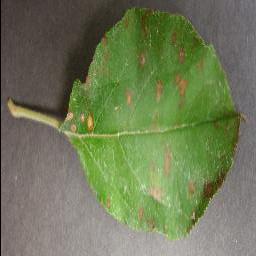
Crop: apple
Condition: cedar_rust